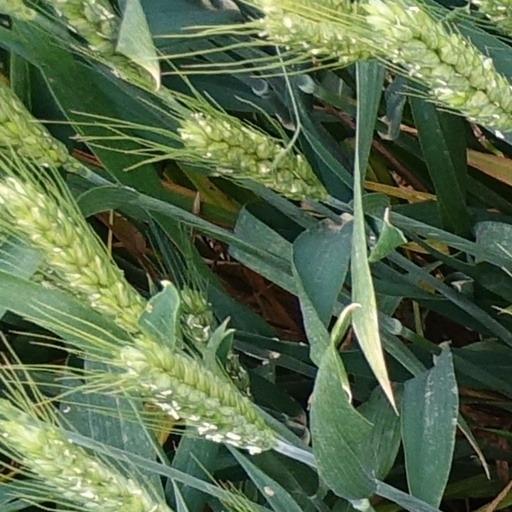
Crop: wheat